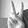
ASL letter: V